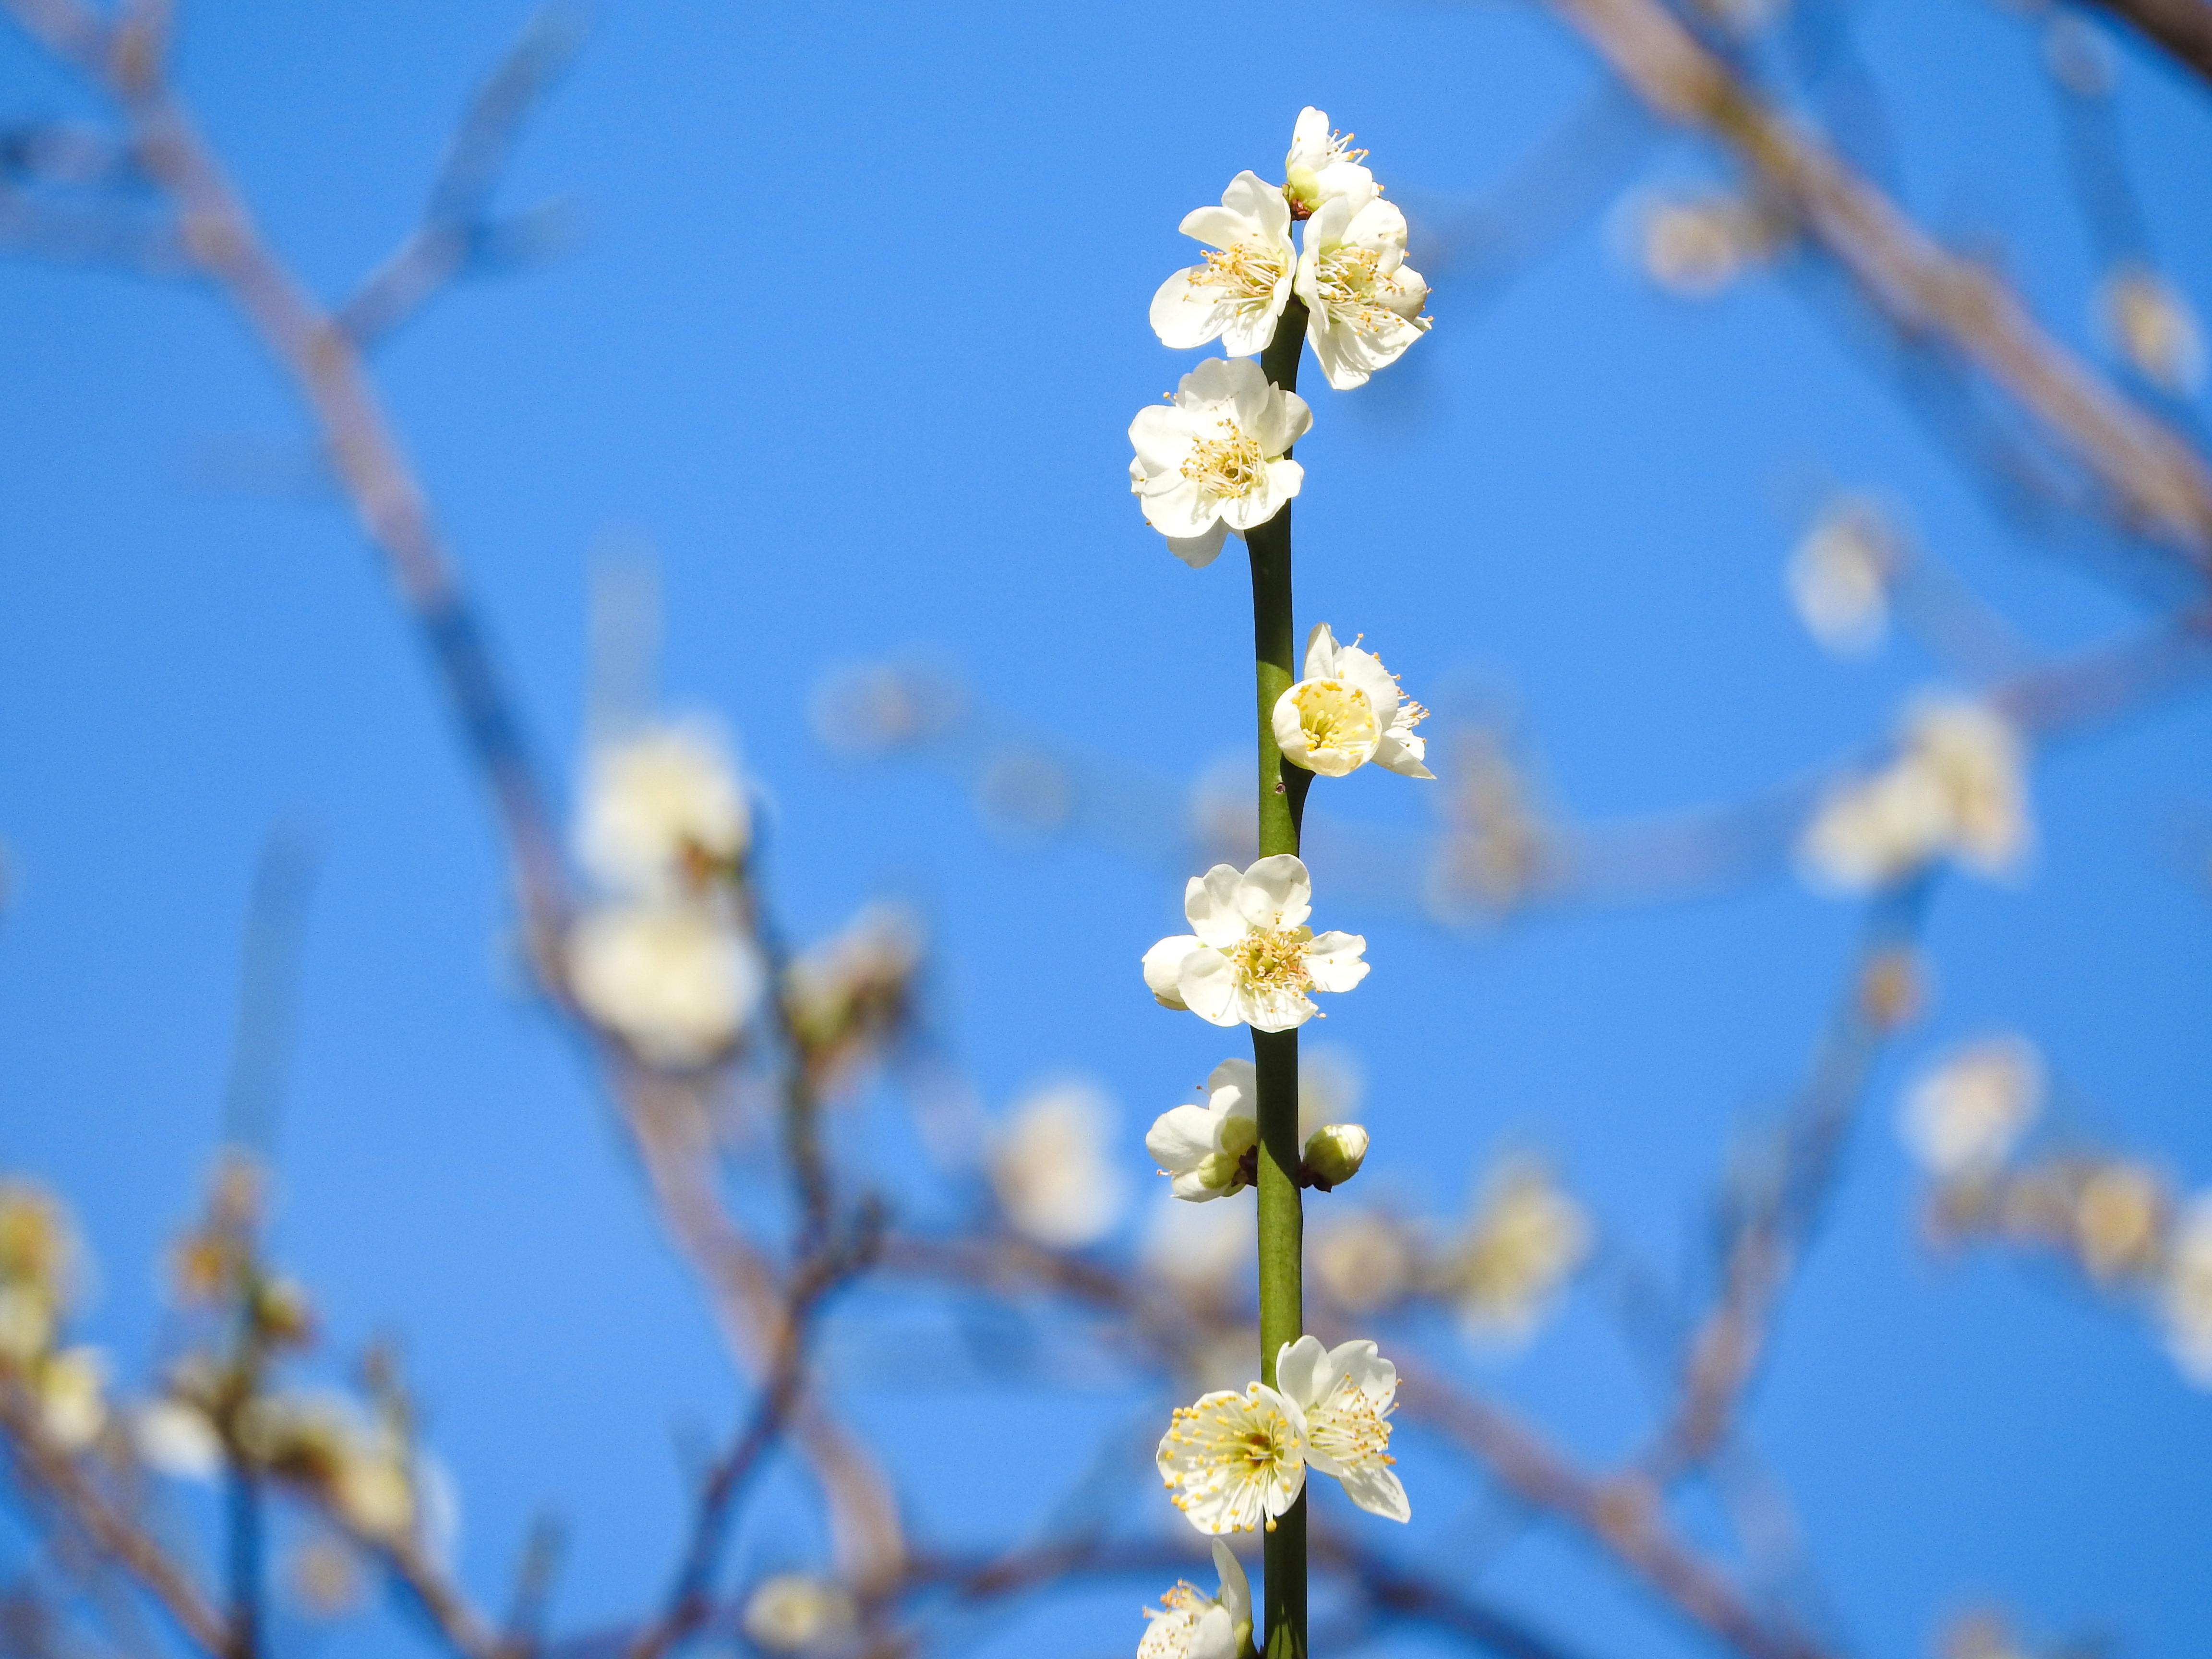
flower, spring, branch, plant, blossom, twig, sky, flowering plant, tree, prunus, plant stem, wildflower, bud